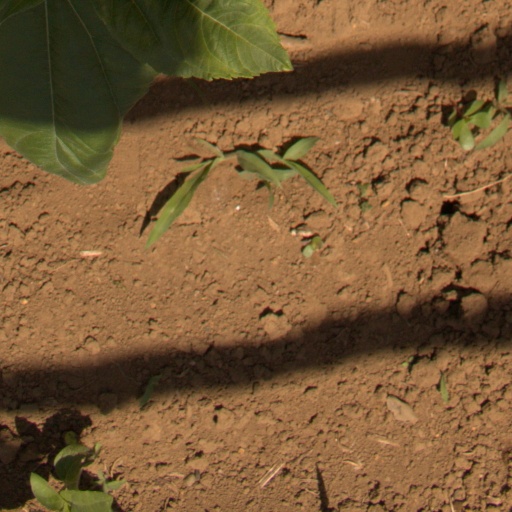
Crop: Jerusalem artichoke